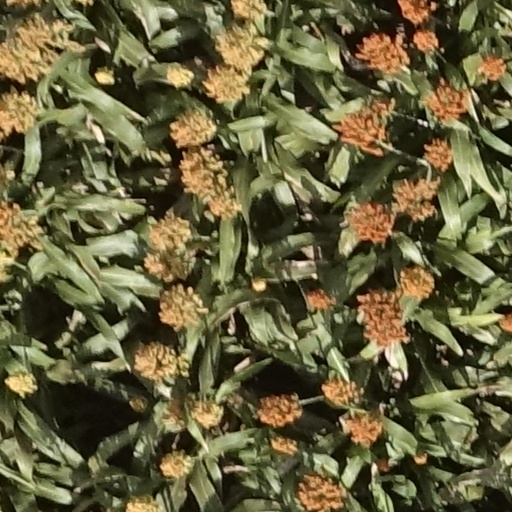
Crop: sorghum